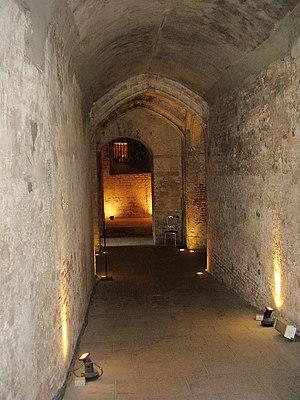
Le Château, puis Palais du Coudenberg, situé au centre du Quartier de la Cour à Bruxelles, sur la colline du Coudenberg, fut durant près de 700 ans la résidence des comtes, ducs, archiducs, rois, empereurs ou gouverneurs qui, du XIIᵉ siècle jusqu’au XVIIIᵉ siècle, ont exercé leur souveraineté sur le duché du Brabant et sur tout ou partie des Pays-Bas bourguignons puis espagnols et autrichiens. Le palais fut complètement détruit dans un incendie accidentel qui éclata dans la nuit du 3 au 4 février 1731.